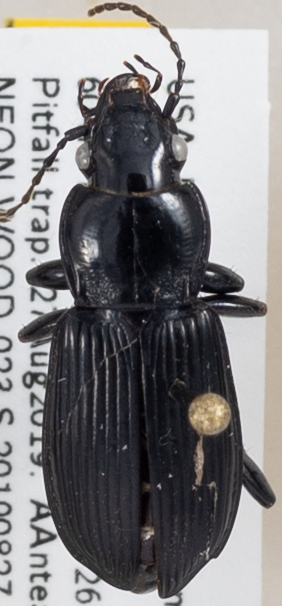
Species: Pterostichus melanarius melanarius
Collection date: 2019-08-27
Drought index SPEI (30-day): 1.254
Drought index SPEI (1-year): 1.28
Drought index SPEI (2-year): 0.748